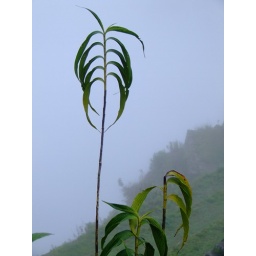
Pretty close-up photo of tropical plant with thick cloud in the background on Waynapicchu-8th Jan 2009